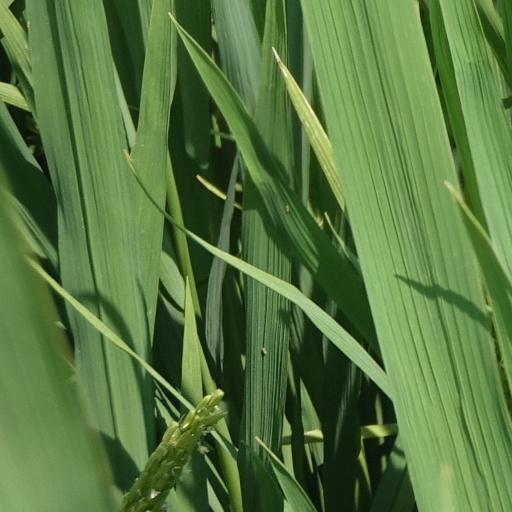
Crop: rice